Nachtmahr (band)

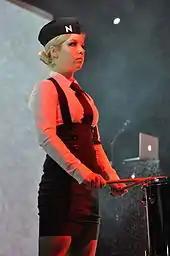
"Mädchen in Uniform", part of the show of Nachtmahr at e-tropolis Festival 2013

In 2010, Nachtmahr's third album "Semper Fidelis" was released, again placing highly in the German charts.